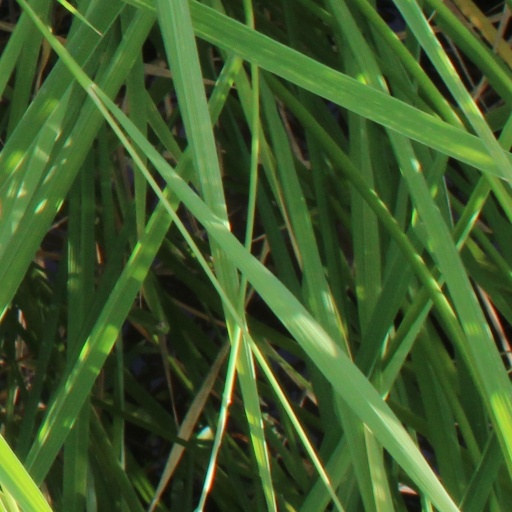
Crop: rice